Dongxiang people

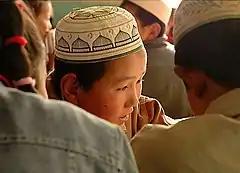
A Dongxiang student in school

The Dongxiang (autonym: "Sarta" or "Santa") are a Mongolic people and one of 56 ethnic groups officially recognized by the People's Republic of China. Half of the population live in Dongxiang Autonomous County, Linxia Prefecture, Gansu Province, China. The rest are divided over Hezheng County, Linxia City, Lanzhou, Dingxi and Ningxia. According to the China Statistical Yearbook 2021, their population numbers 774,947, although research has found that the number is inflated due to Hui identifying themselves as Dongxiang for the census, in order to benefit from minority policies.